Hectare

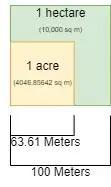
An acre shown inside a hectare for size comparison

In 1795, when the metric system was introduced, the are was defined as 100 square metres, or one square decametre, and the hectare ("hecto-" + "are") was thus 100 "ares" or km ( square metres). When the metric system was further rationalised in 1960, resulting in the International System of Units, the "are" was not included as a recognised unit. The hectare, however, remains as a non-SI unit accepted for use with the SI and whose use is "expected to continue indefinitely". Though the dekare/decare daa and are (100 m) are not officially "accepted for use", they are still used in some contexts.